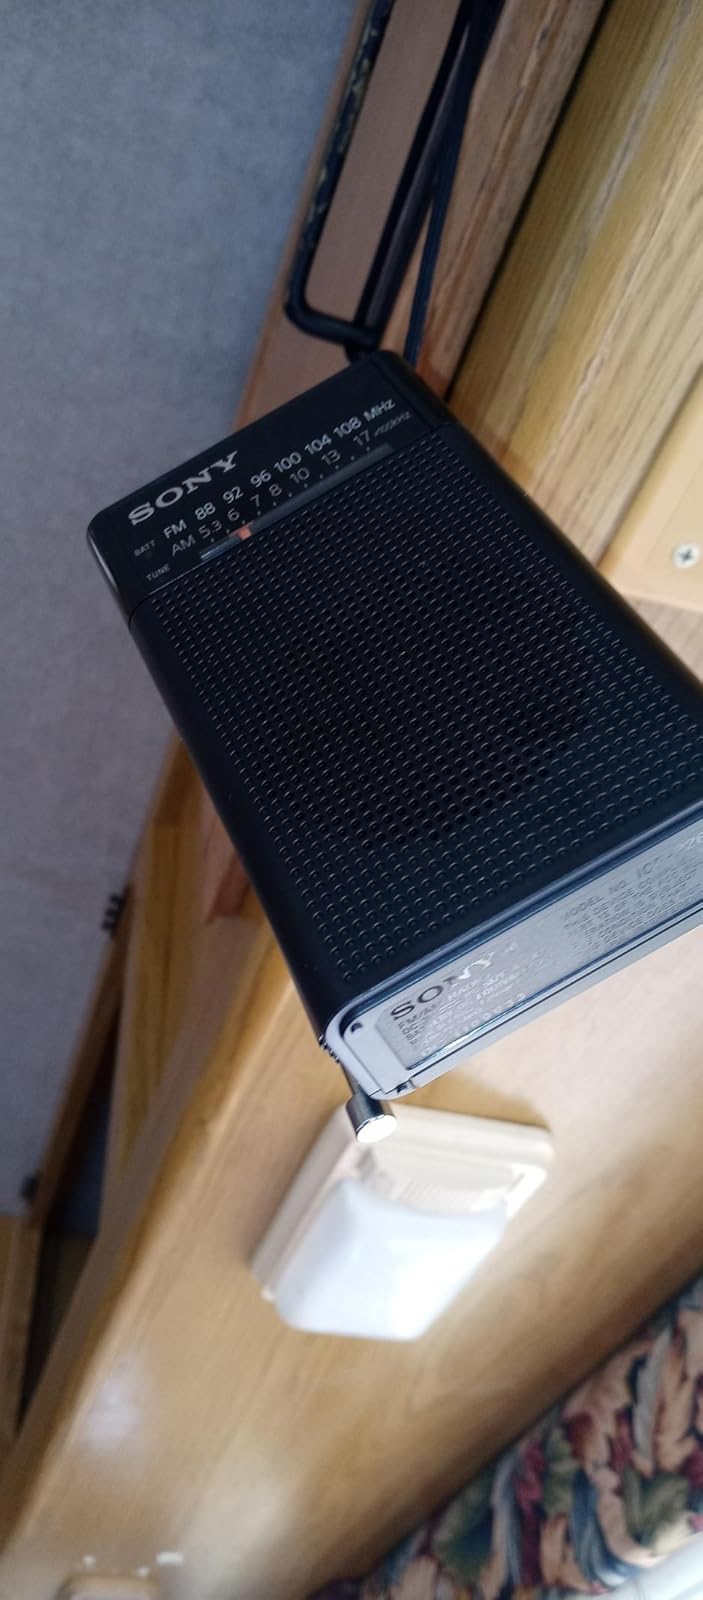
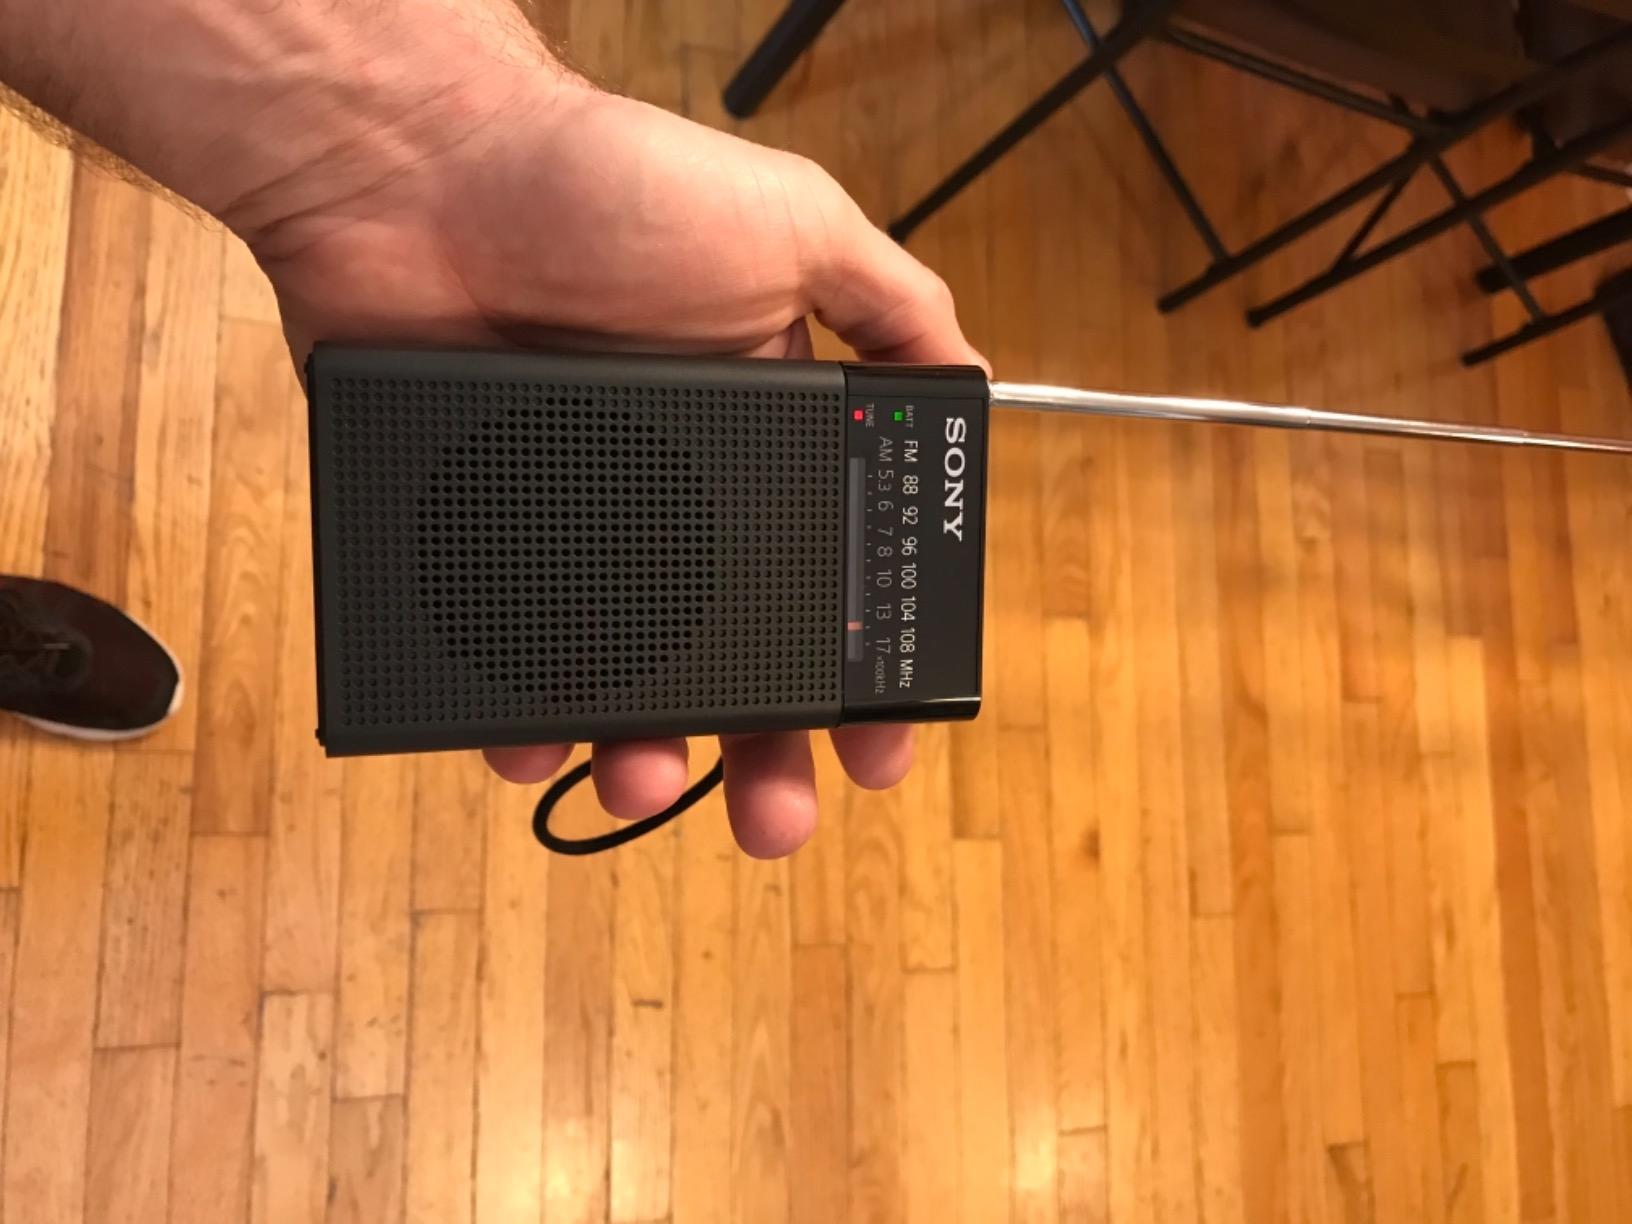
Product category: radio
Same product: yes